Helix pomatia

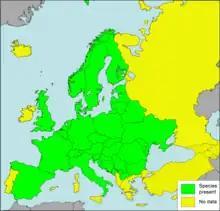
Distribution map of "H. pomatia" showing the European countries where the species is present

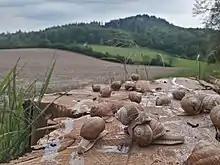
In Odenwald, Germany

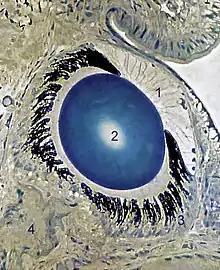
Helix pomatia, light micrograph of an eye; "1" anterior chamber, "2" lens, "3" retina, "4" optic nerve

The present distribution of "Helix pomatia" is considerably affected by the dispersion by human and synanthropic occurrences. The northern limits of their natural distribution run presumably through central Germany and southern Poland with the eastern range limits running through western-most Ukraine and Moldova/Romania to Bulgaria. In the south, the species reaches northern Bulgaria, central Serbia, Bosnia and Hezegovina and Croatia. It occurs in northern Italy southwards to the Po and the Ligurian Apennines. Westerly the native range extends to eastern France. Currently, "H. pomatia" is distributed up to western Russia (broadly distributed in and around Moskva), to the south of Finland, Sweden and Norway, in Denmark and the Benelux. Scattered introduced populations occur westwards up to northern Spain. In Great Britain, it lives on chalk soils in the south and west of England. In the east, isolated populations live as far as south of Novosibirsk. Introduced populations also exist in the eastern United States and Canada.